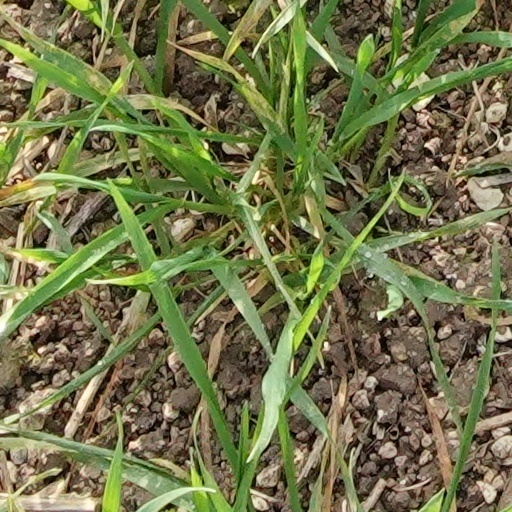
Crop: wheat